Adrian Feint

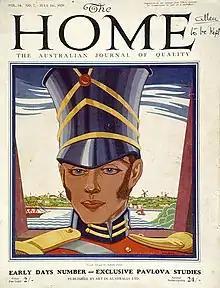
"The Home Journal" cover

He was co-director (with bookbinder Wal Taylor) and manager of Grosvenor Gallery, 219 George Street Sydney, from 1924 to 1928. Exhibitors included the now-famous Thea Proctor, Elioth Gruner, Margaret Preston, Roland Wakelin, Roy De Maistre and George Washington Lambert.